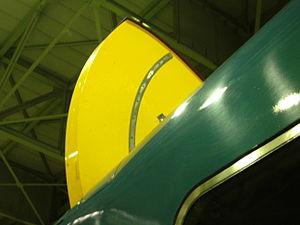
Fastech 360 était une série de 2 rames prototypes japonaises pour la nouvelle génération de train à grande vitesse Shinkansen. Son nom est la contraction de Fast et de Technology. Sa vitesse de croisière était fixée à 360 km/h, même si une vitesse de pointe de 405 km/h a été atteinte pendant les essais.